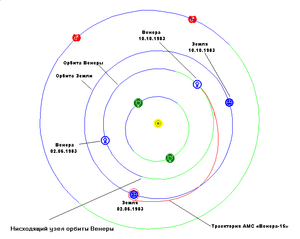
Venera 15 est une sonde spatiale faisant partie du programme spatial soviétique Venera, dont l'objectif était l'exploration de la planète Vénus. Elle est lancée le 2 juin 1983, cinq jours avant une sonde jumelle Venera 16. Venera 15 se met en orbite autour de Vénus le 10 octobre. La sonde est placée sur une orbite polaire très elliptique et parcourue en 24 heures.